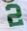
Number: 2